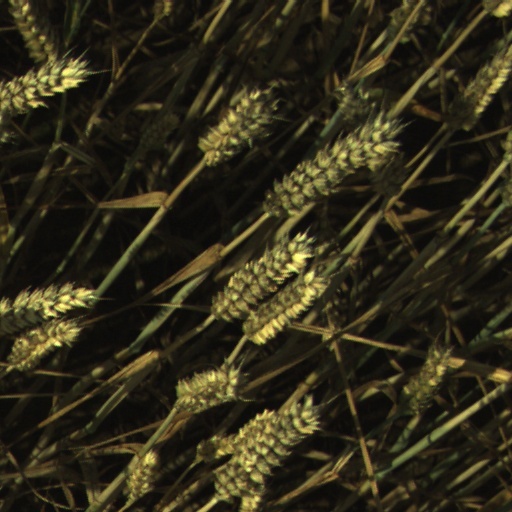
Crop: wheat